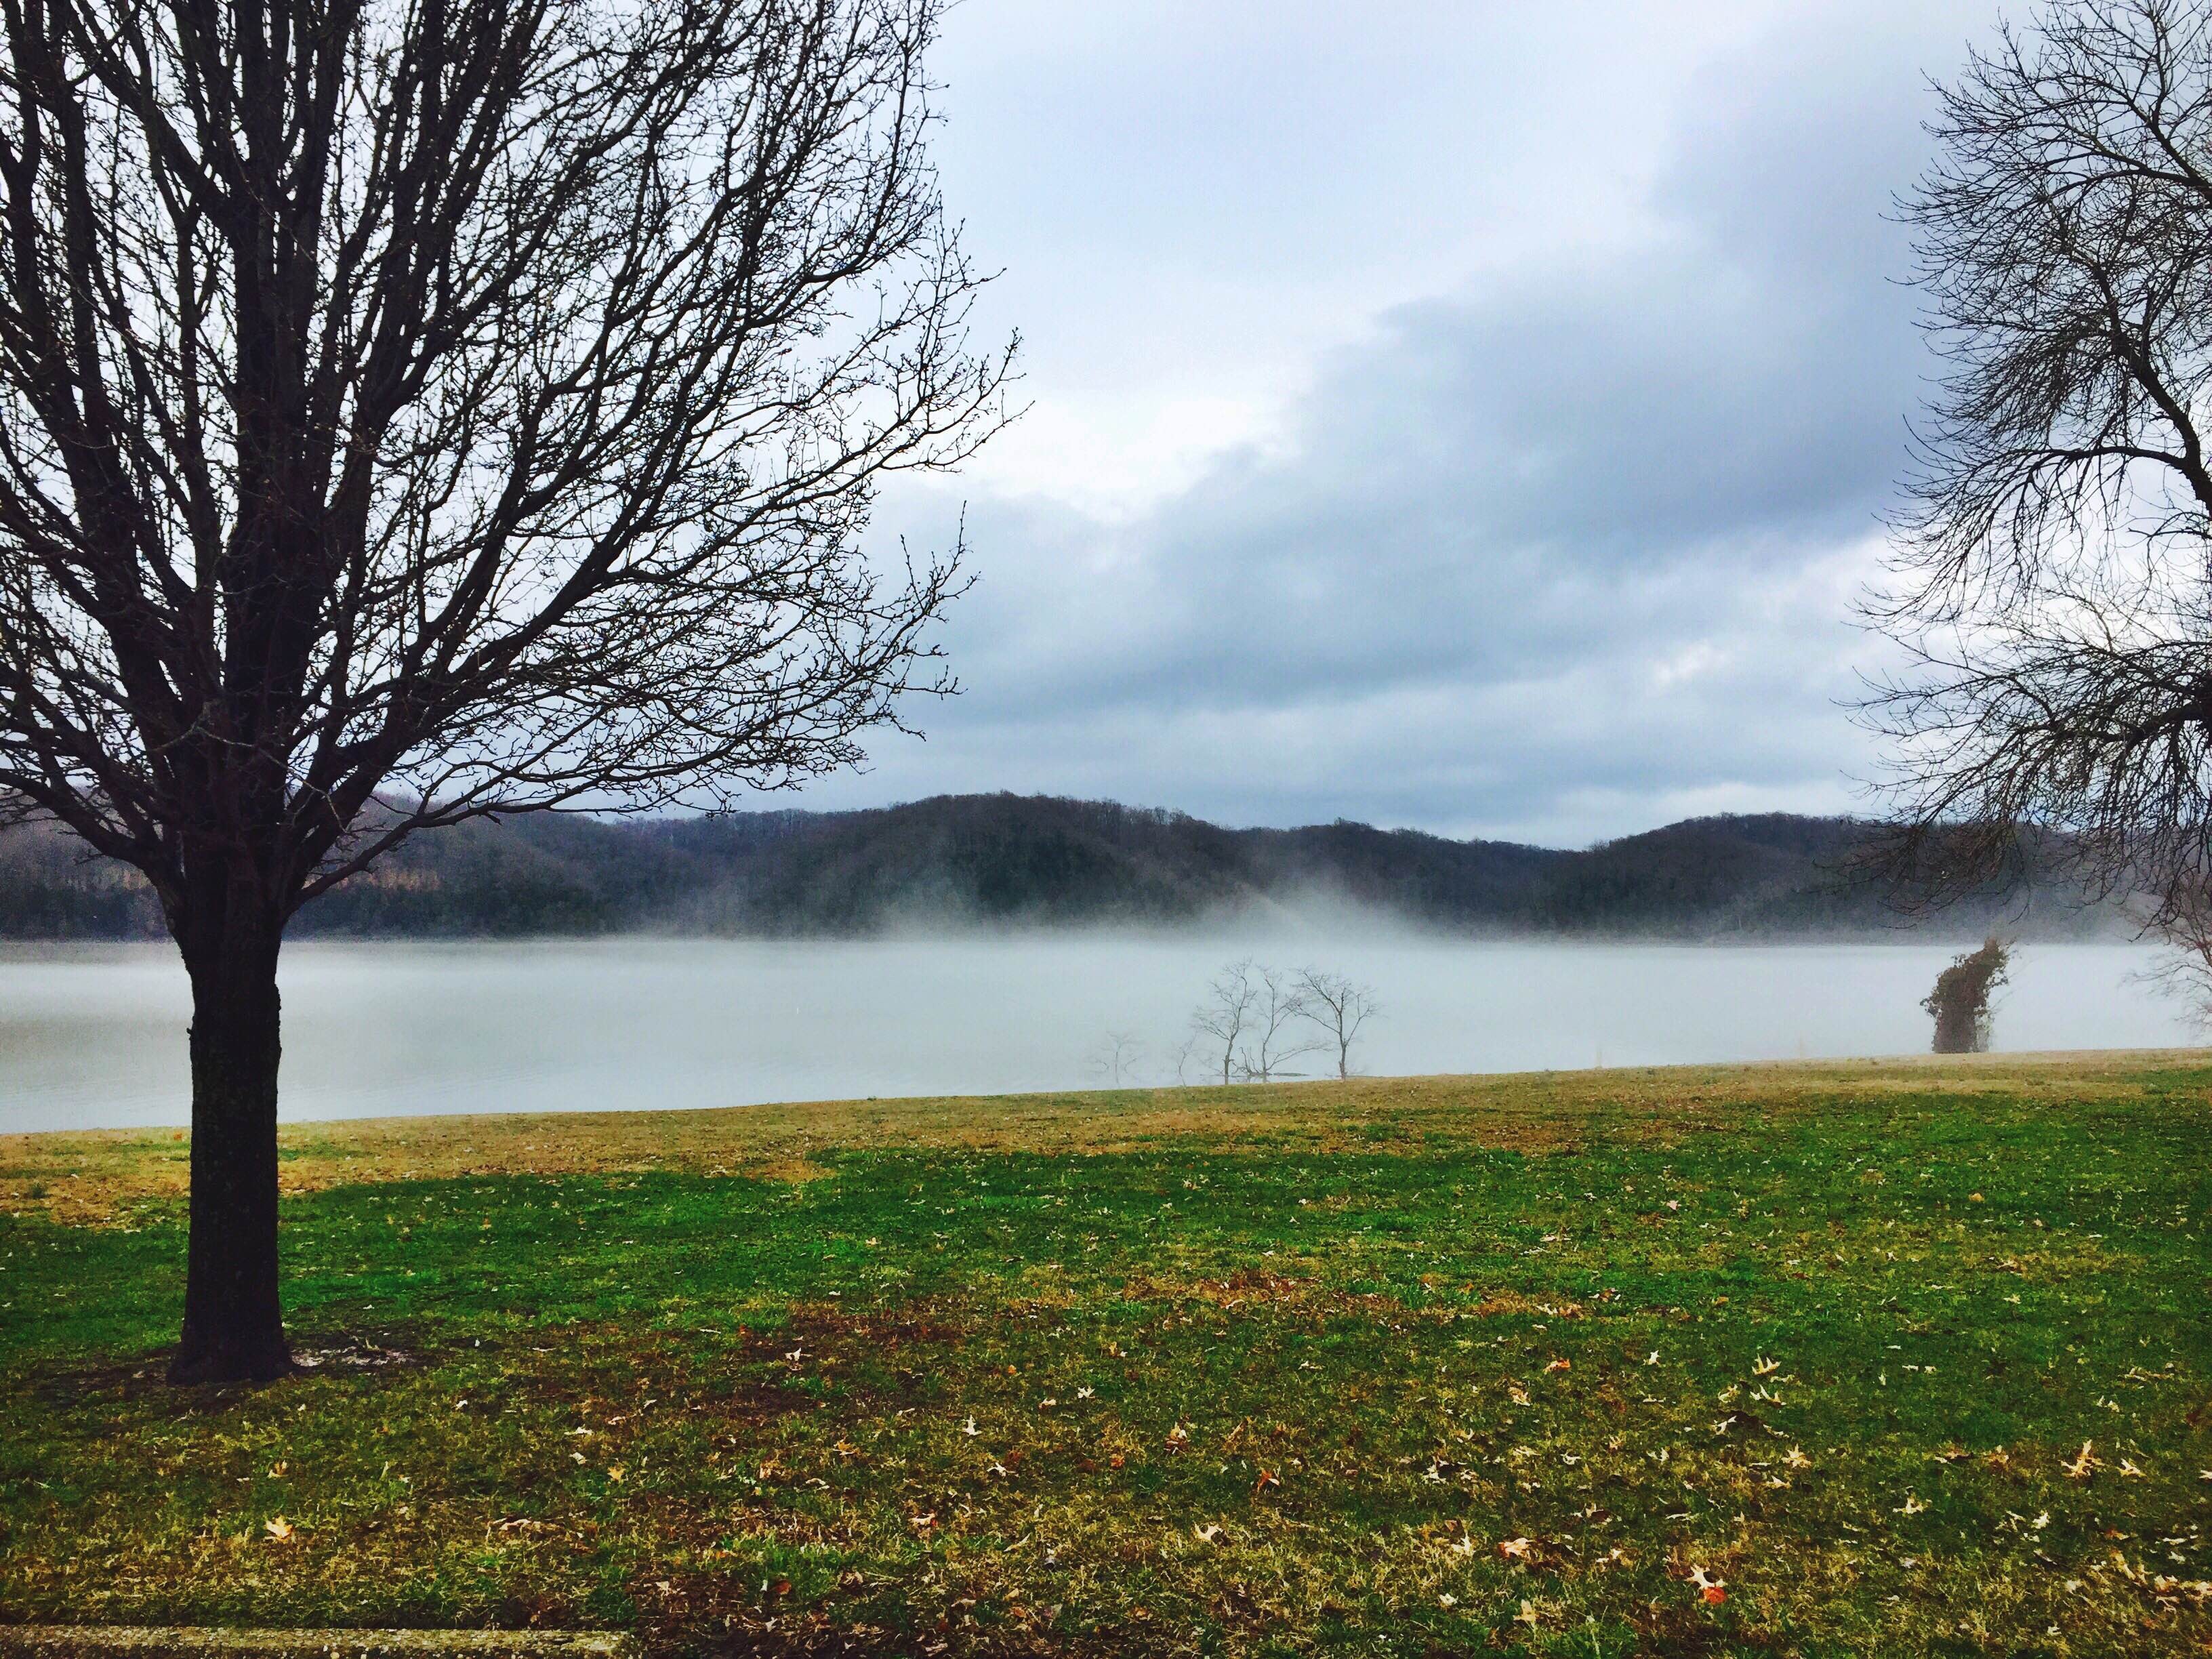
landscape, tree, nature, grass, winter, cloud, plant, sky, fog, mist, meadow, sunlight, morning, hill, lake, dawn, autumn, weather, season, hills, woodland, habitat, loch, rural area, atmospheric phenomenon, woody plant